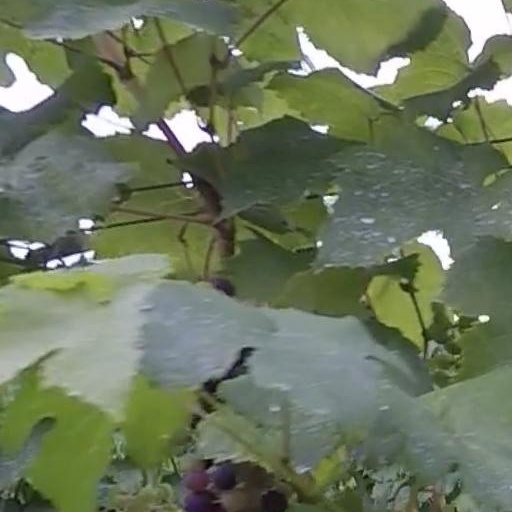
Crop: grape